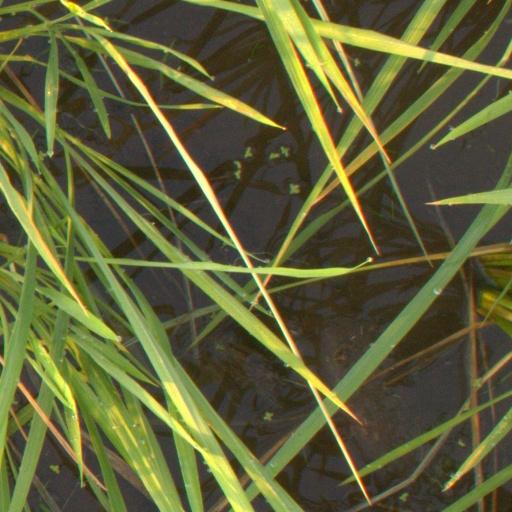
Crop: rice